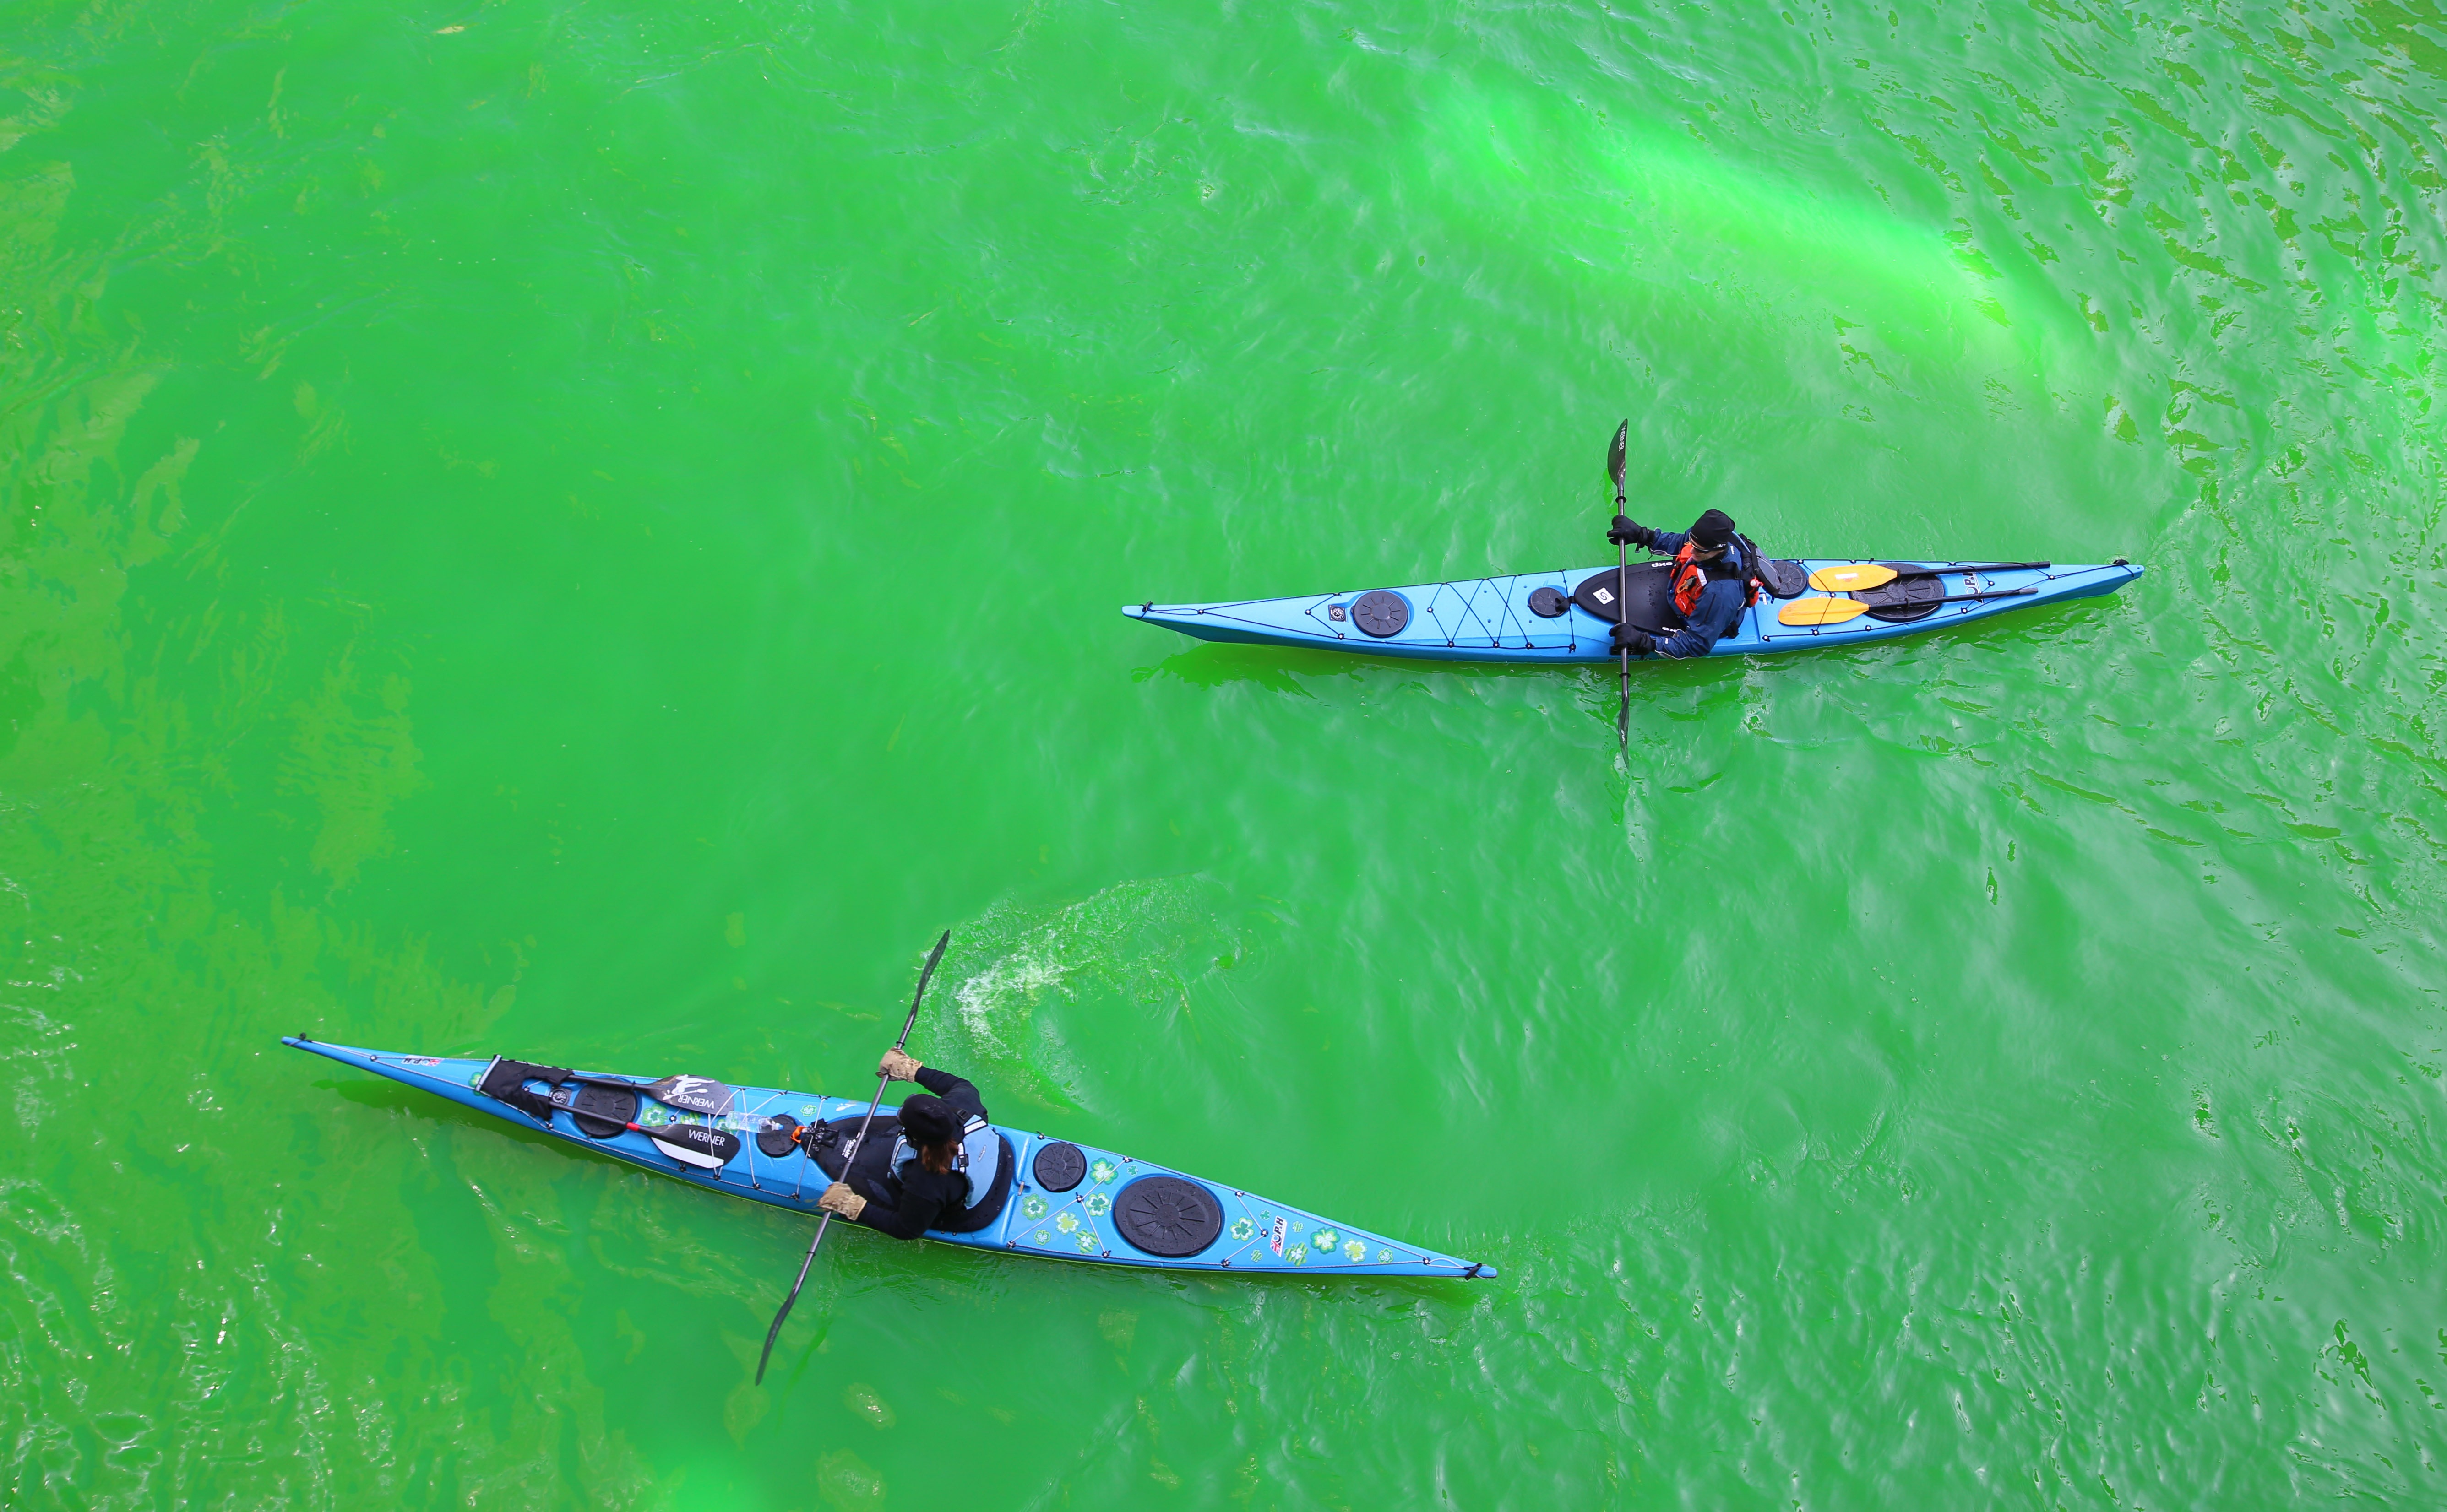
water, boat, city, downtown, green, paddle, vehicle, chicago, extreme sport, kayak, sports equipment, boating, kayaking, watercraft, canoeing, water sport, sea kayak, chicago river, st patrick's day, watercraft rowing